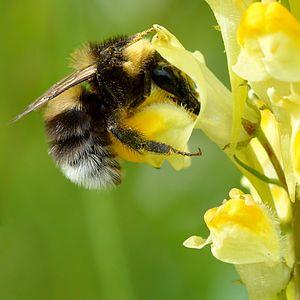
Bombus hortorum, le bourdon des jardins, est une espèce d'insectes hyménoptères du genre des bourdons et du sous-genre Megabombus.